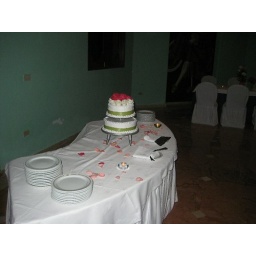
Our cake table in the Los Vitrales room, they put flowers on top instead of our cake topper.